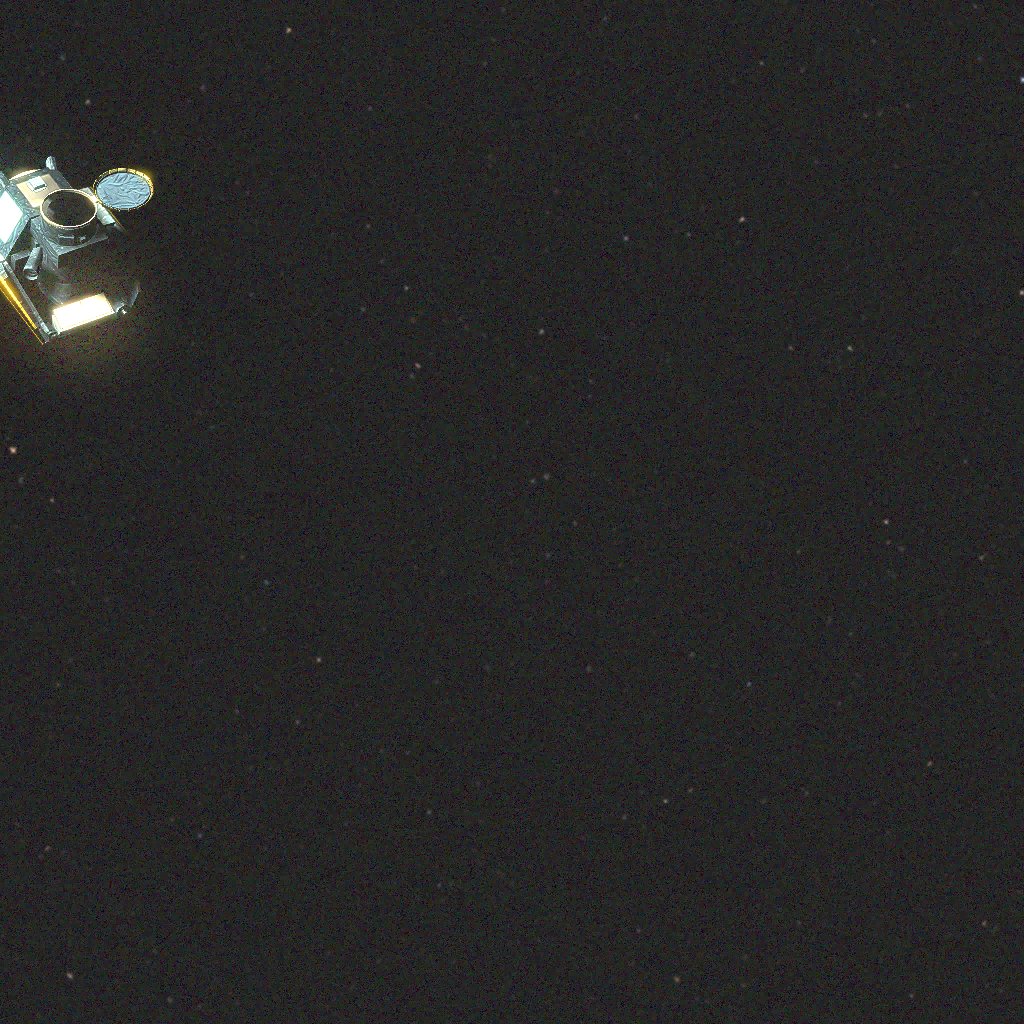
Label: cheops